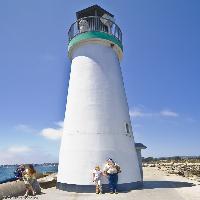
Weather: sun or clear